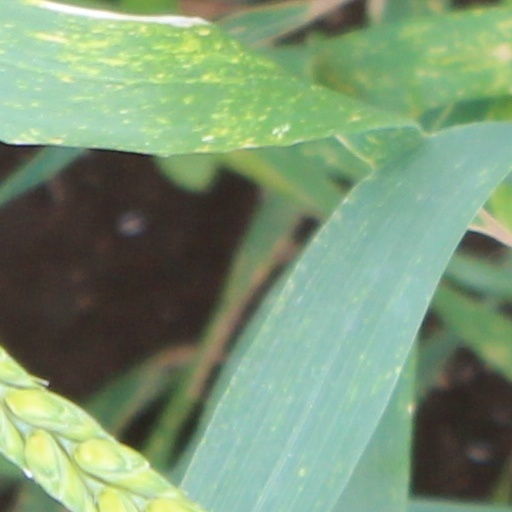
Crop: wheat